Ingerid Stenvold

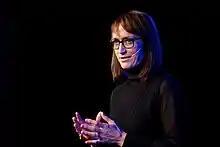
Stenvold in 2015.

Ingerid Stenvold (born 20 June 1977) is a Norwegian television presenter and former cross-country skier. Since 2010, she has been working as a newscaster for the main news program Dagsrevyen.